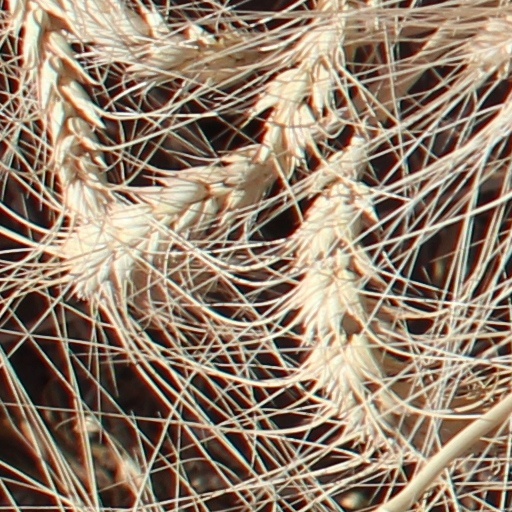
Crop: wheat